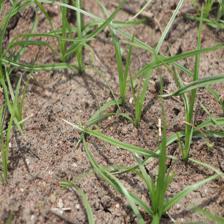
Label: Grass